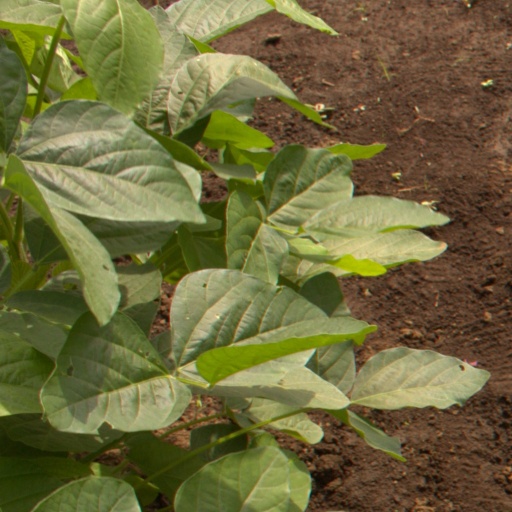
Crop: soybean